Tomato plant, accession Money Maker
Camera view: bottom (45 deg); turntable rotation: 60 degrees
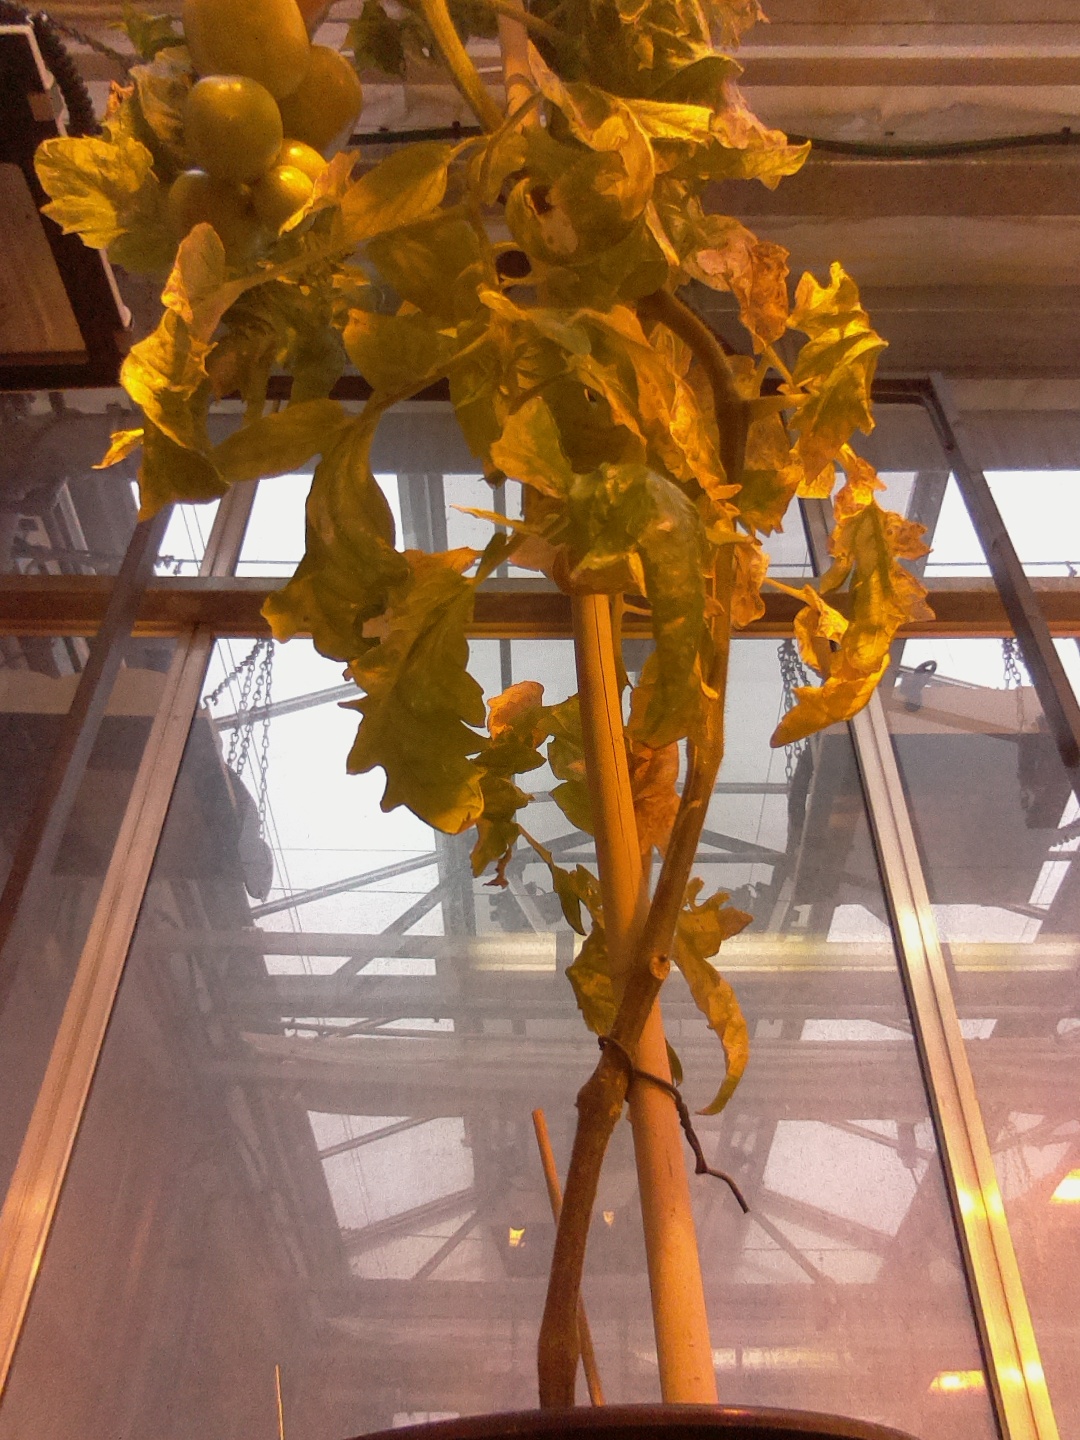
BBCH growth stage 80: fruits start showing typical ripe color (orange -> red)